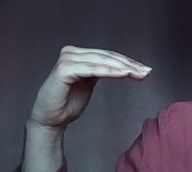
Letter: haa